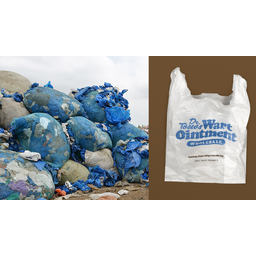
Label: plastic